Soren Simonsen House

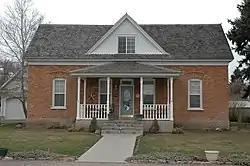

The Soren Simonsen House, located at 55 W. 200 North in Monroe, Utah, was built in c.1880. It was listed on the National Register of Historic Places in 1982.